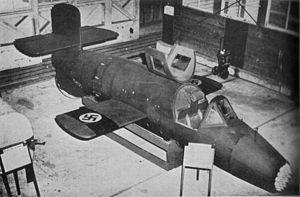
Le Bachem Ba 349 Natter est un intercepteur monoplace de la Luftwaffe, qui fut développé à la fin de la Seconde Guerre mondiale par l'ingénieur Erich Bachem, ancien employé de Fieseler, constructeur du V1 et Eugene Natter. En 1944, à la suite des bombardements alliés de jour sur l'Allemagne, la Luftwaffe choisit le projet d'Erich Bachem pour construire un intercepteur piloté, doté d'une très grande puissance de feu et pouvant atteindre les bombardiers lourds très rapidement.
Lothar Sieber, né le 7 avril 1922 à Dresde, Allemagne, et mort en service aérien commandé le 1ᵉʳ mars 1945 près de Stetten am kalten Markt, Allemagne, est un aviateur allemand de la Seconde Guerre mondiale. Il est renommé pour avoir été le pilote d'essai du Bachem Ba 349 "Natter", un intercepteur à décollage vertical propulsé par un moteur-fusée. Sieber fut tué lors du premier vol propulsé avec pilote, ce qui mit fin au programme.